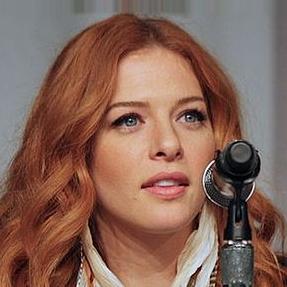
Age: 33